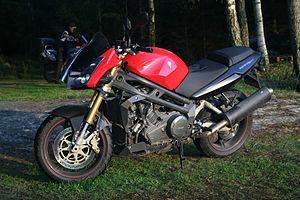
La MZ 1000 S est une moto dont la gamme S se compose de trois modèles, une sportive, un roadster et une routière sportive, produits par le constructeur allemand MZ.
MZ est un constructeur de motocyclettes allemand, issu du démantèlement de la marque DKW à la fin de la Seconde Guerre mondiale.